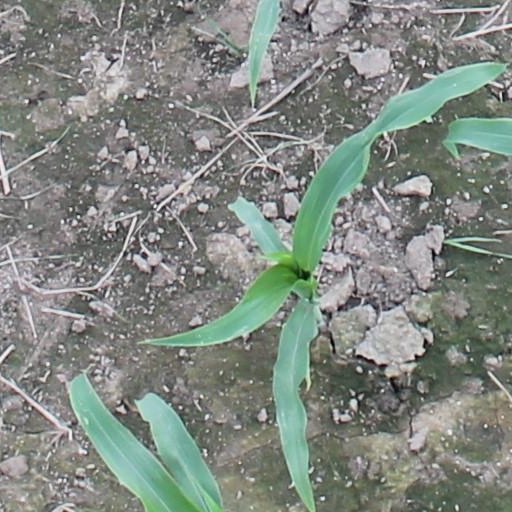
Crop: maize; corn